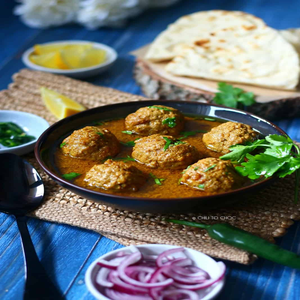
Dish: kofta